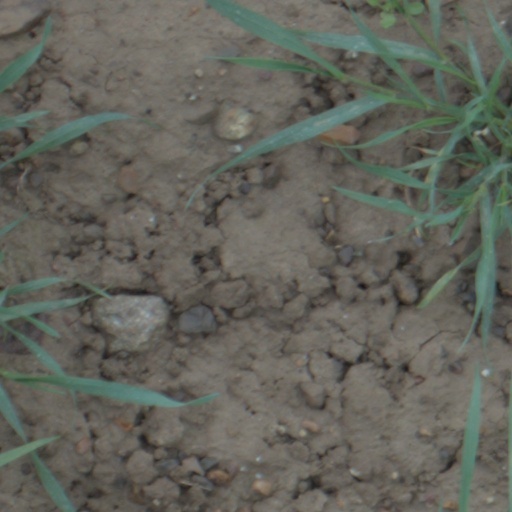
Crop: wheat